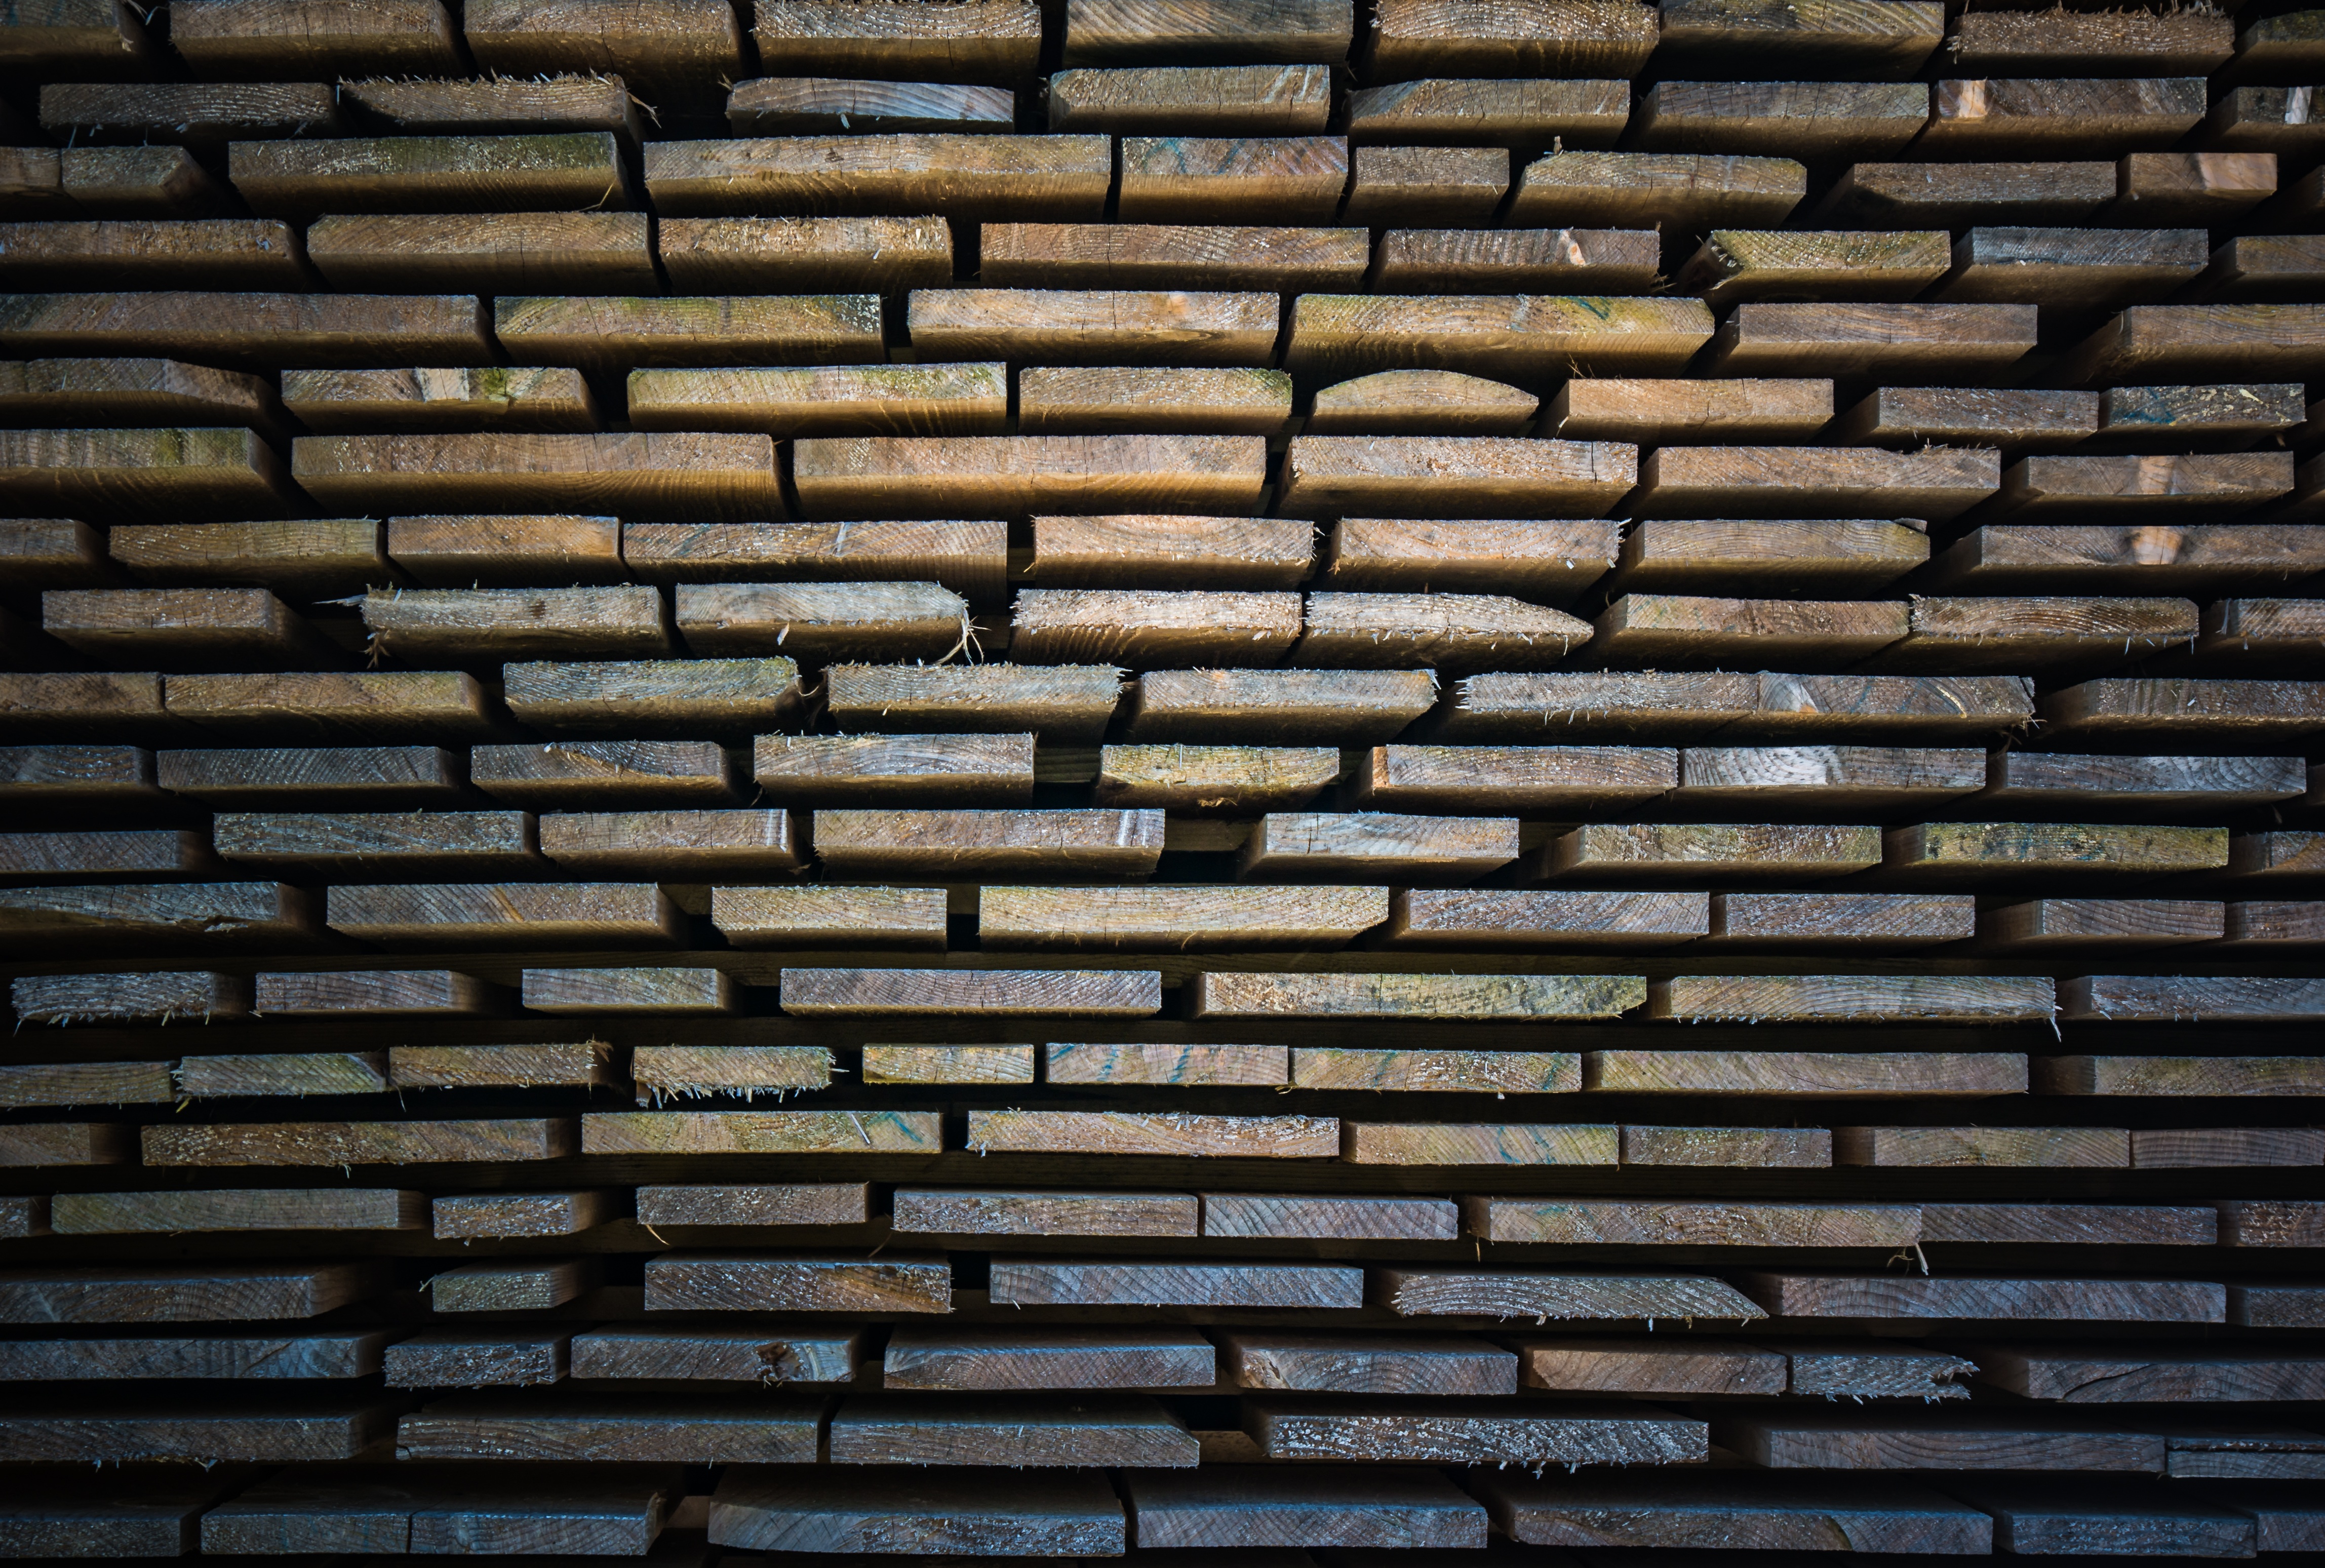
light, wood, texture, floor, wall, collection, lamp, stone wall, stack, brick, lighting, material, spotlight, candlestick, energy, boards, brickwork, flooring